Laurent Tobel

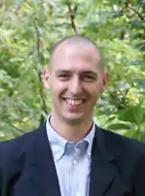
Laurent Tobel in 2013

Laurent Tobel (born 24 June 1975) is a French former competitive figure skater. He is the 1998 Nepela Memorial champion, 1995 Czech Skate bronze medalist, and 1999 French national champion. In the same season, Tobel achieved his career-best ISU Championship results – fifth at the 1999 Europeans in Prague and eighth at the 1999 Worlds in Helsinki.